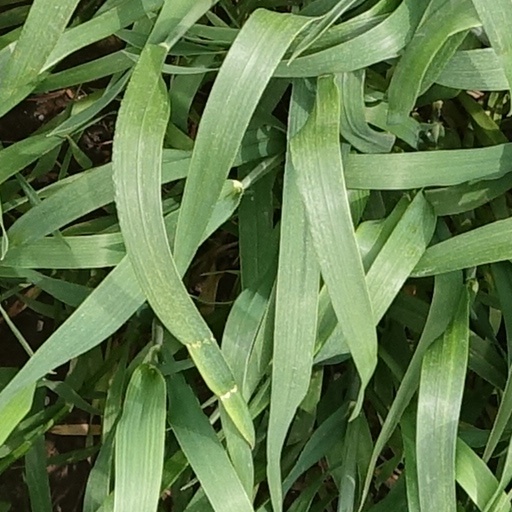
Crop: wheat